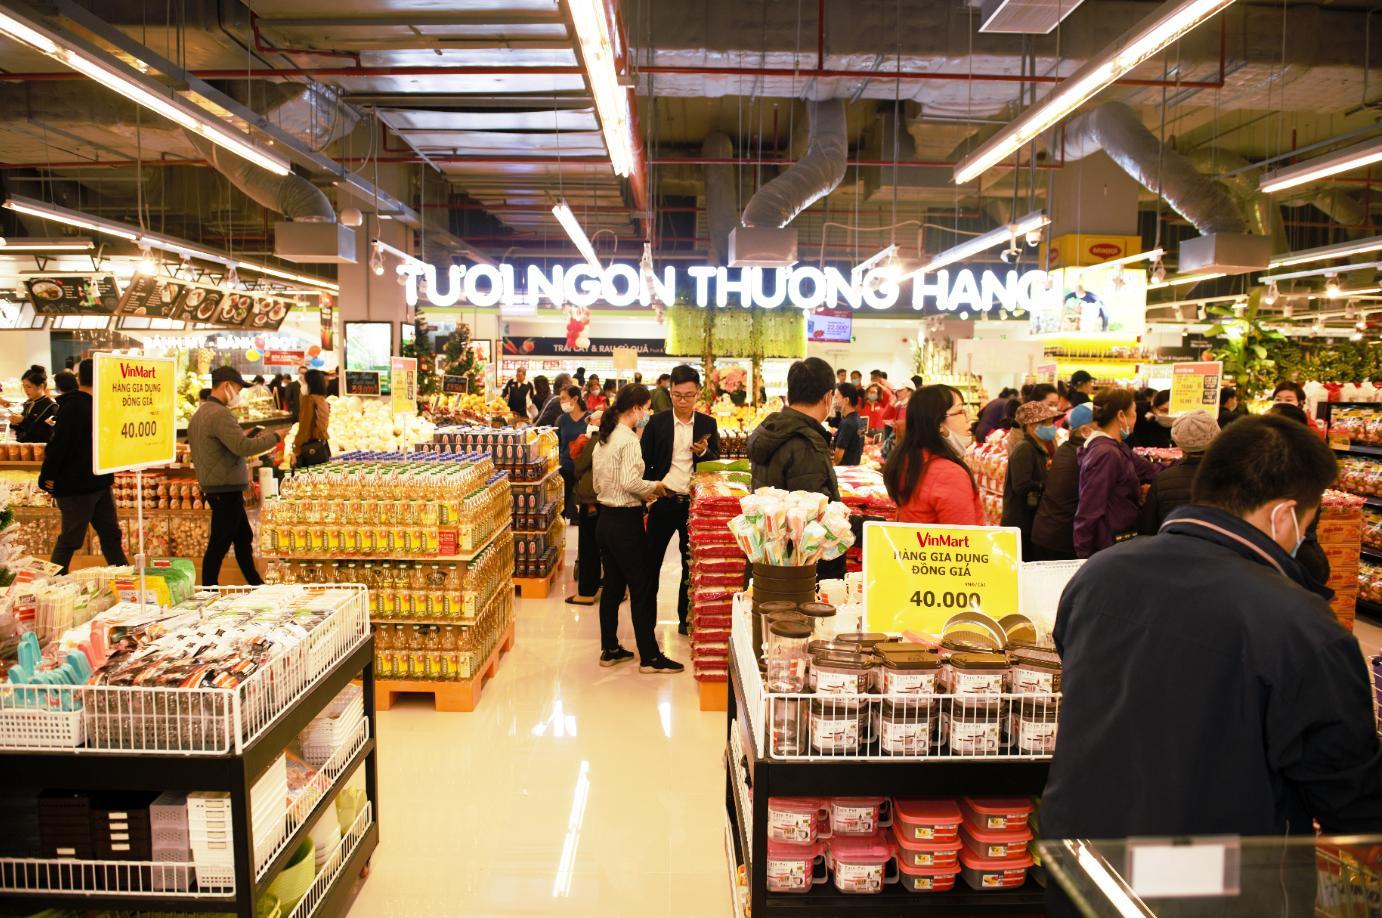
đây là khung cảnh chụp ở bên trong của một siêu thị